Duncan Stewart (Home and Away)

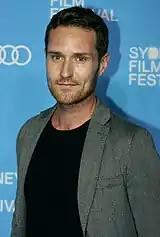
Actor Benedict Wall ("pictured") took over the role of Duncan when the character was reintroduced in 2016.

The character departed in 2001. Duncan left Summer Bay in "disgrace" to live with his aunt Morag Bellingham (Cornelia Frances) in the city. Duncan's father Alf initially refused Duncan's request to leave town, so Morag encouraged Duncan to act up, leaving Alf with no other option but to send him away. Duncan "throws himself into the task with gusto" and began insulting people. When his half-sister Shauna Bradley (Kylie Watson) tried to talk to him about his behaviour, Duncan claimed their mother Ailsa (Judy Nunn) never loved her. Alf was "furious" when he heard what happened and confronted Duncan, who finally admitted that he was unhappy in the Bay because no one liked him. Alf then gave his permission for his son to move to the city. Duncan made brief returns in 2004 and 2005.